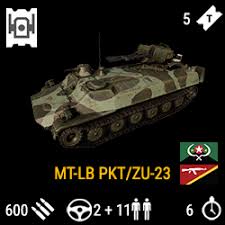
Label: MT_LB